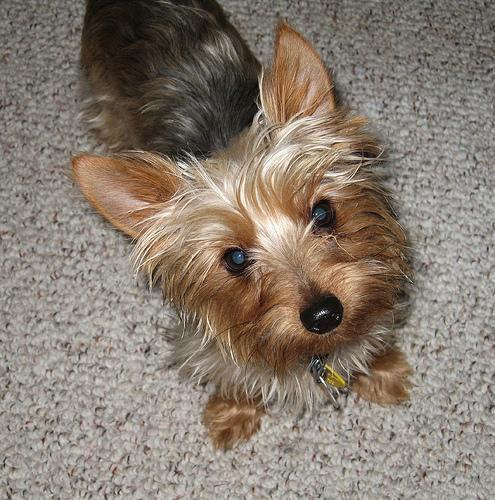
Yorkshire_terrier